Wildlife of Malaysia

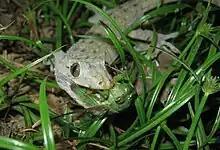
"Hemidactylus frenatus"

250 reptile species have been recorded, with about 150 species of snakes and 80 species of lizards. Only 16 of the land snakes are venomous. Notable among these are the Malayan pit viper, king cobras, Dumeril's monitors, Malay water monitors, and estuarine crocodiles. The king cobra is the deadliest snake found, but it is rarely encountered. The reticulated python is said to grow up to in length. Monitor lizards, almost in length, are found in both halves of the country.